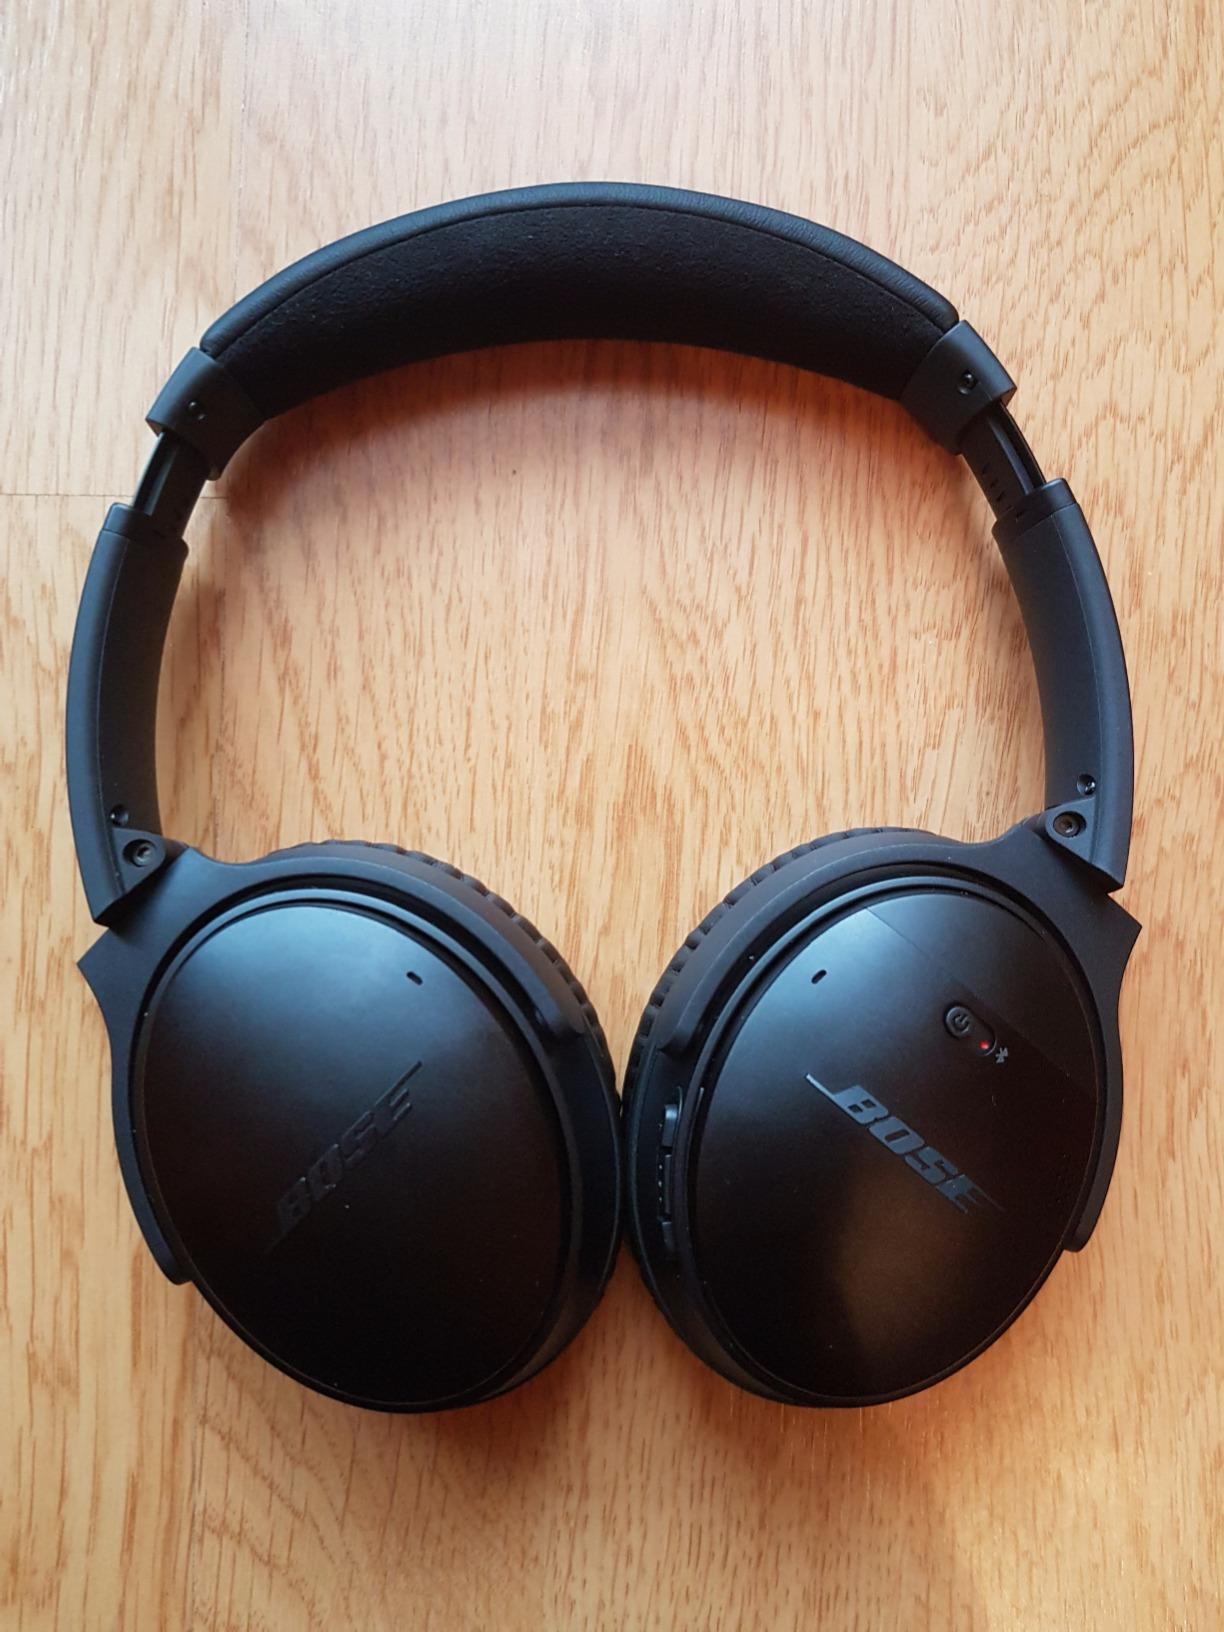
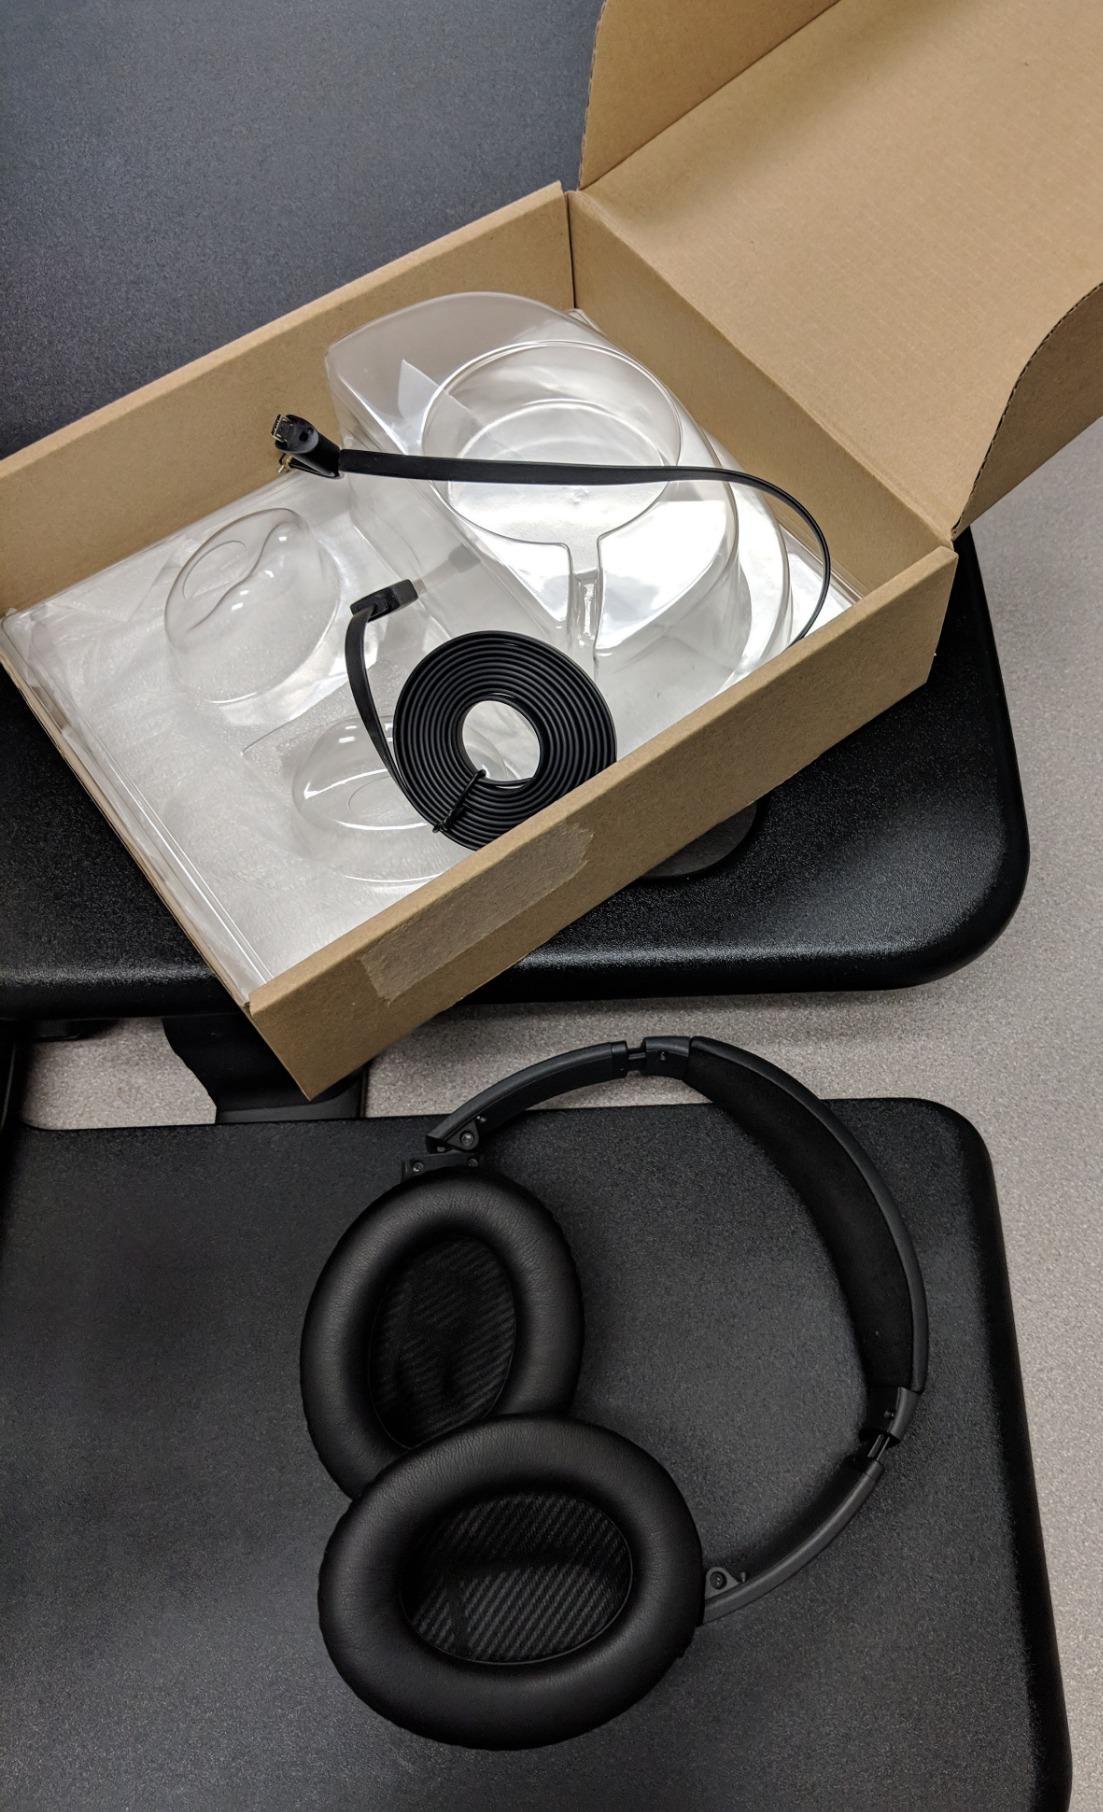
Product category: headphones
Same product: yes